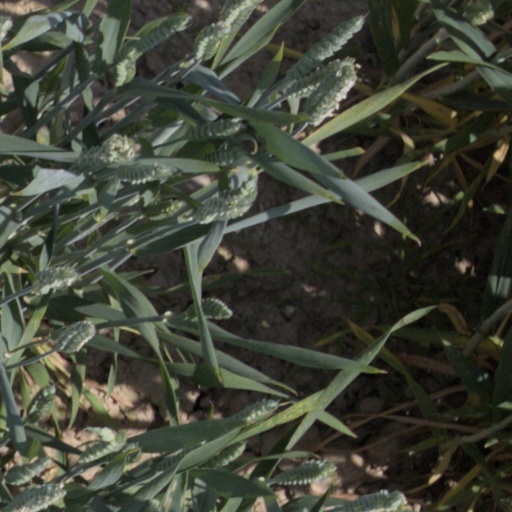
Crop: wheat